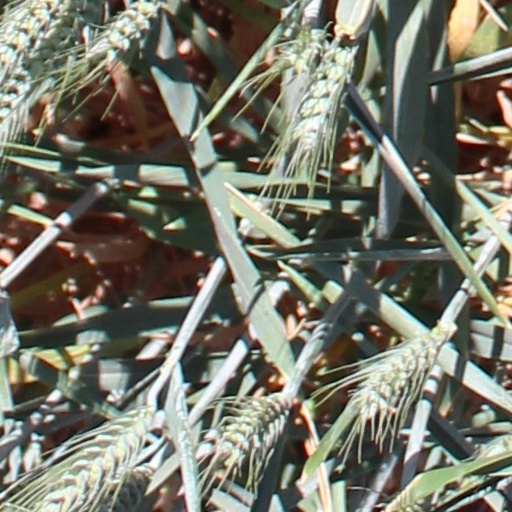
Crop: wheat